1950 Formula One season

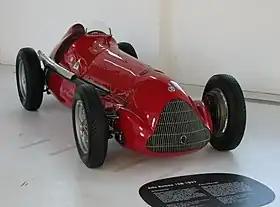
Alfa Romeo won six of the seven championship races with its 158

The Alfa Romeo team dominated the British Grand Prix at the fast Silverstone circuit in England, locking out the four-car front row of the grid. With King George VI in attendance, Giuseppe Farina won the race from pole position, also setting the fastest lap. The podium was completed by his teammates Luigi Fagioli and Reg Parnell, while the remaining Alfa driver, Juan Manuel Fangio, was forced to retire after experiencing problems with his engine. The final points scorers were the works Talbot-Lagos of Yves Giraud-Cabantous and Louis Rosier, both two laps behind the leaders.